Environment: real
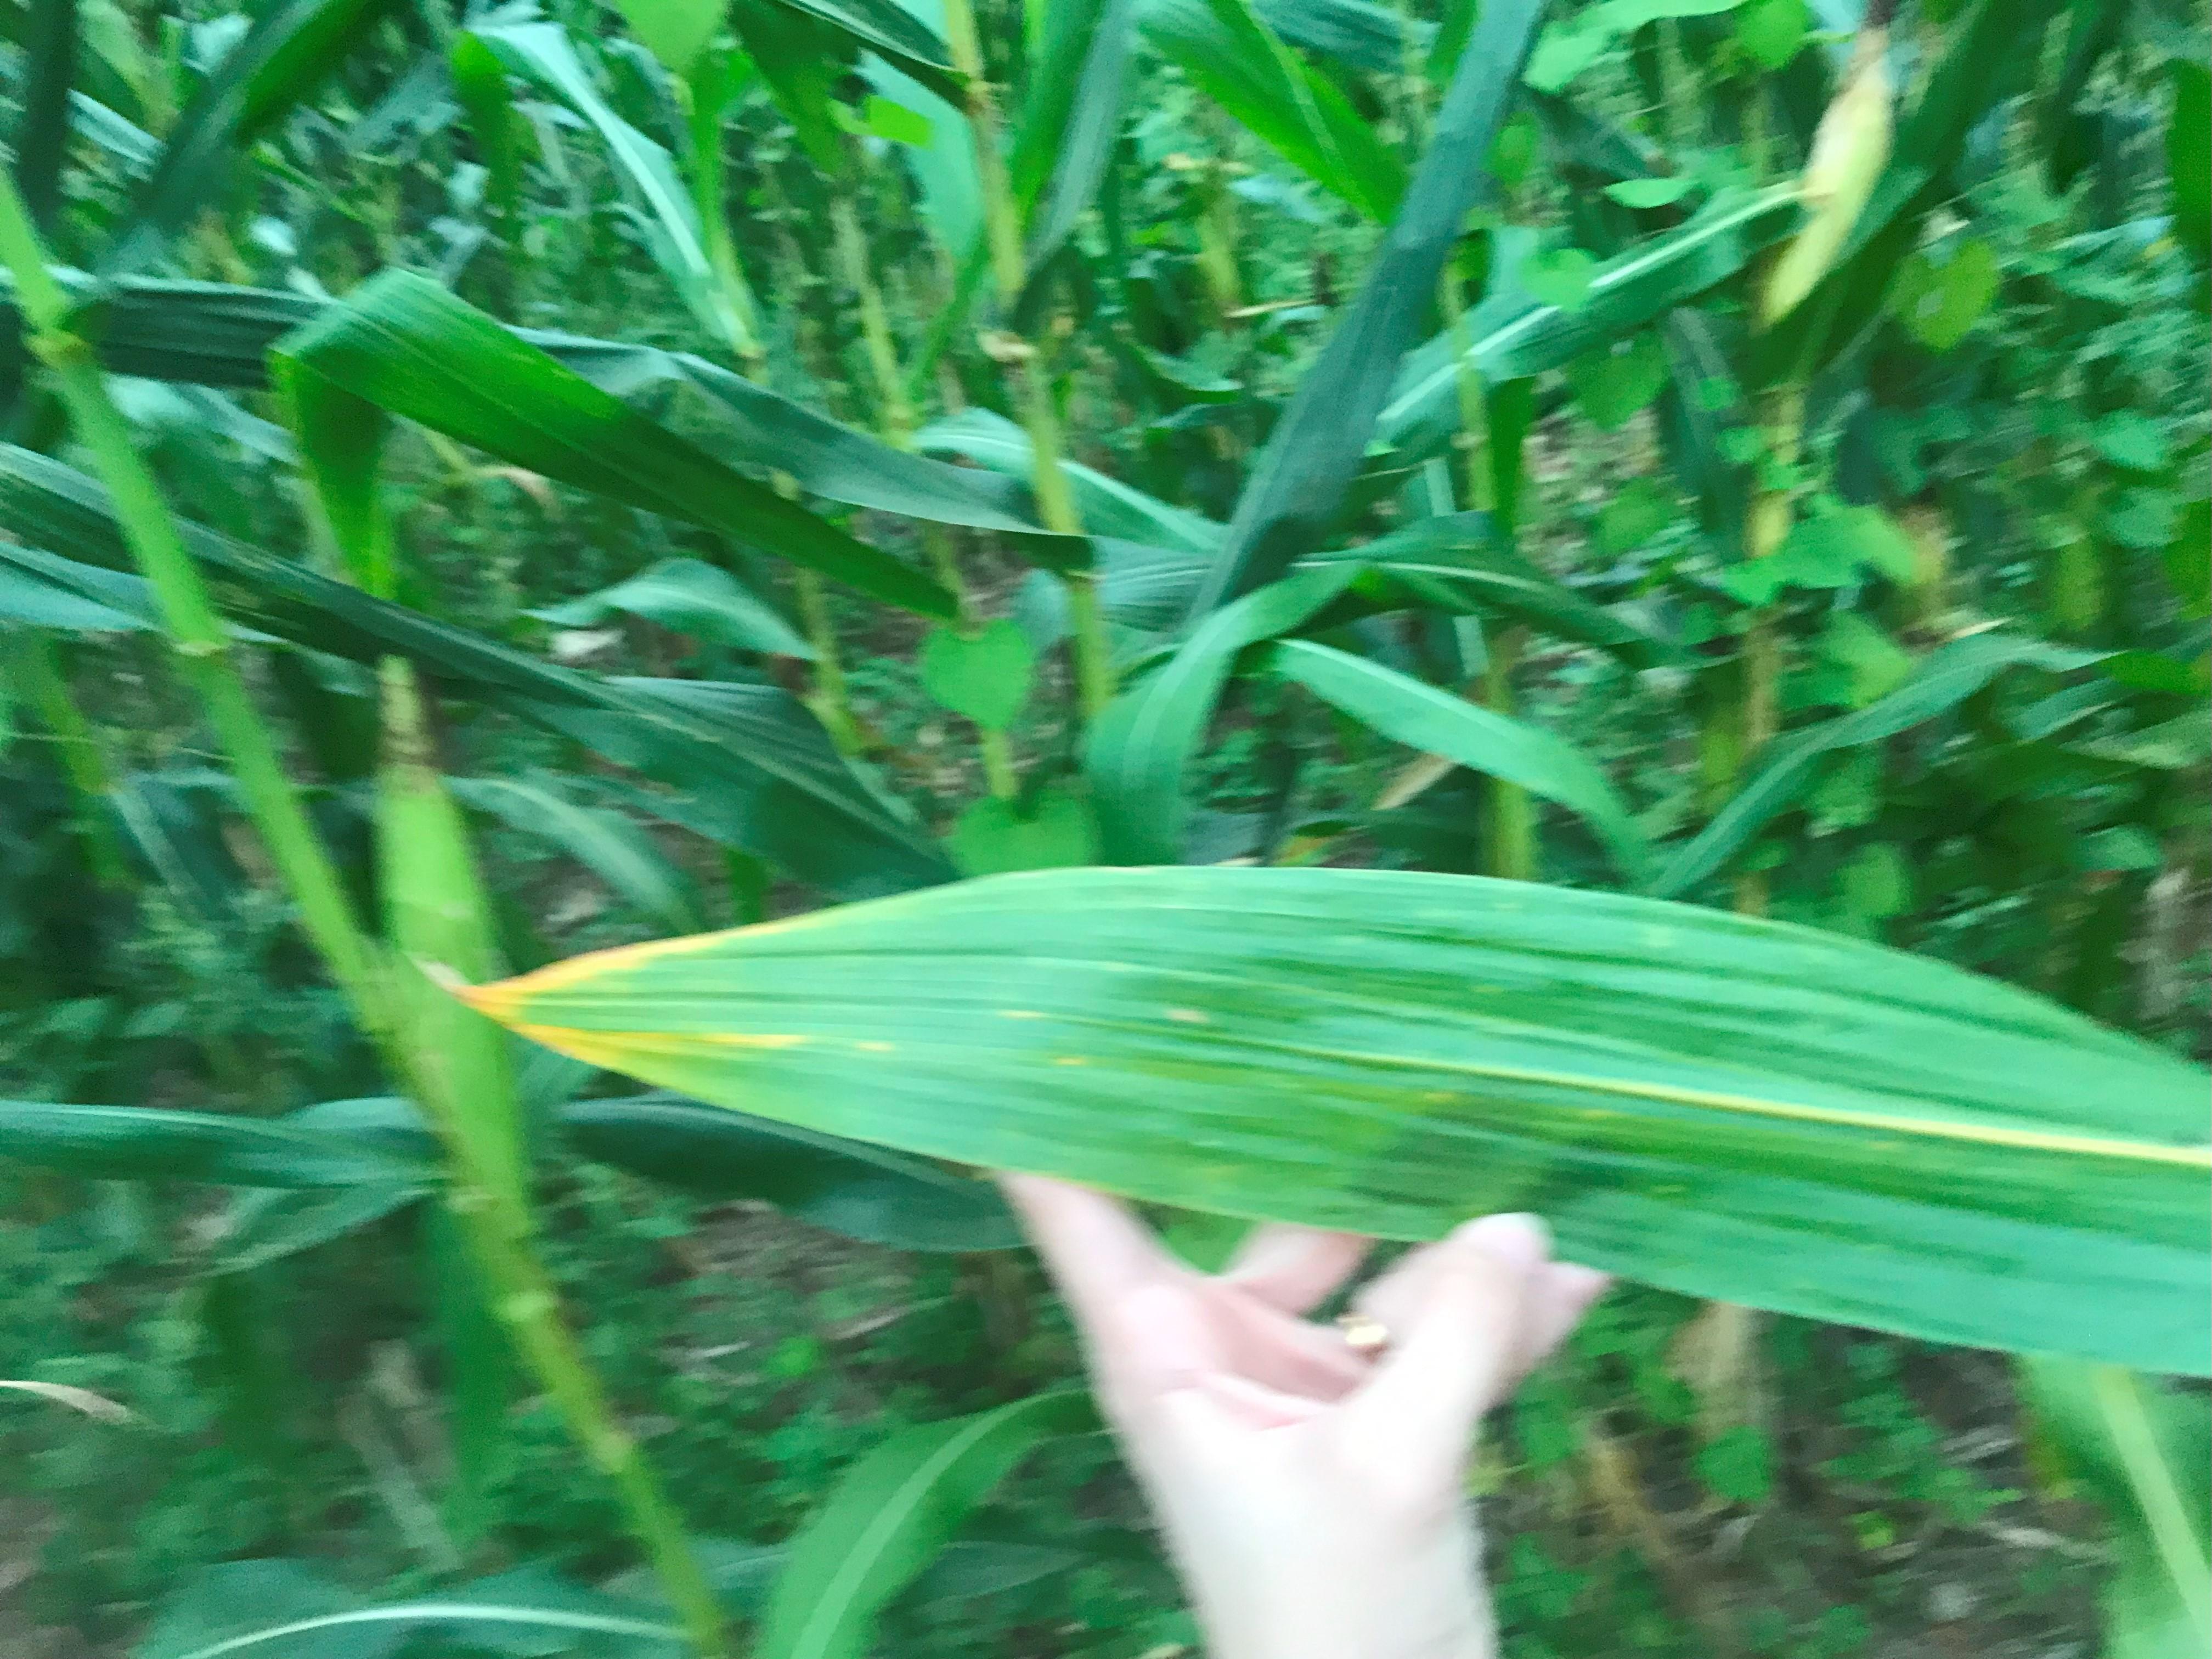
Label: nitrogen_deficiency